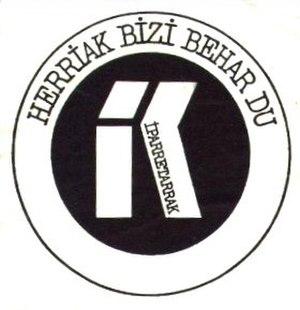
Iparretarrak, est une organisation clandestine armée qui lutte pour l'indépendance du Pays basque. Elle fut fondée au début des années 1970 dans le Pays basque français par quelques militants dont Philippe Bidart. Elle a fait sa première apparition le 11 décembre 1973. Elle intensifie ses actions dans les années 1980, notamment en utilisant les explosifs. Dans les années 1980, plusieurs membres d'Iparretarrak deviennent clandestins, dont Philippe Bidart. Iparretarrak revendique l'autonomie du Pays basque français.